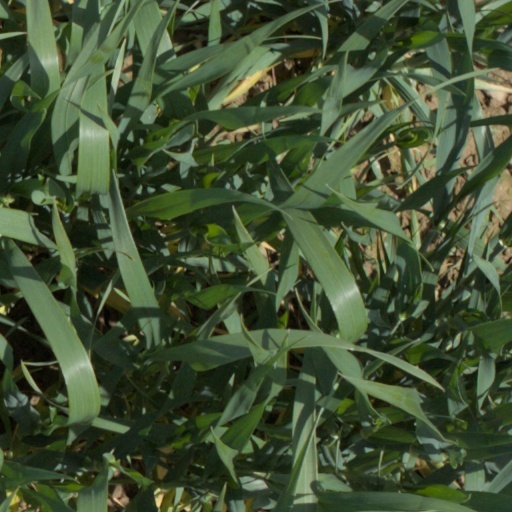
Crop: wheat